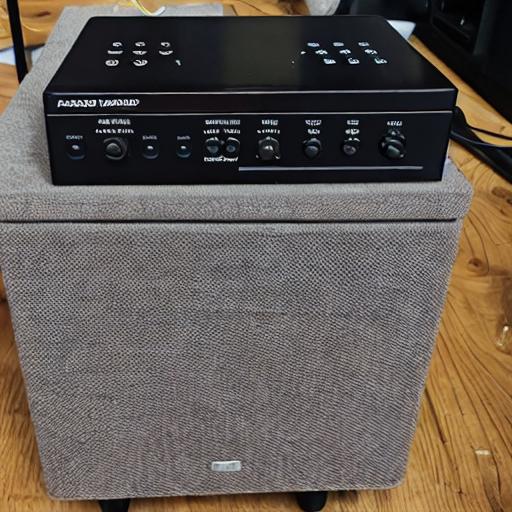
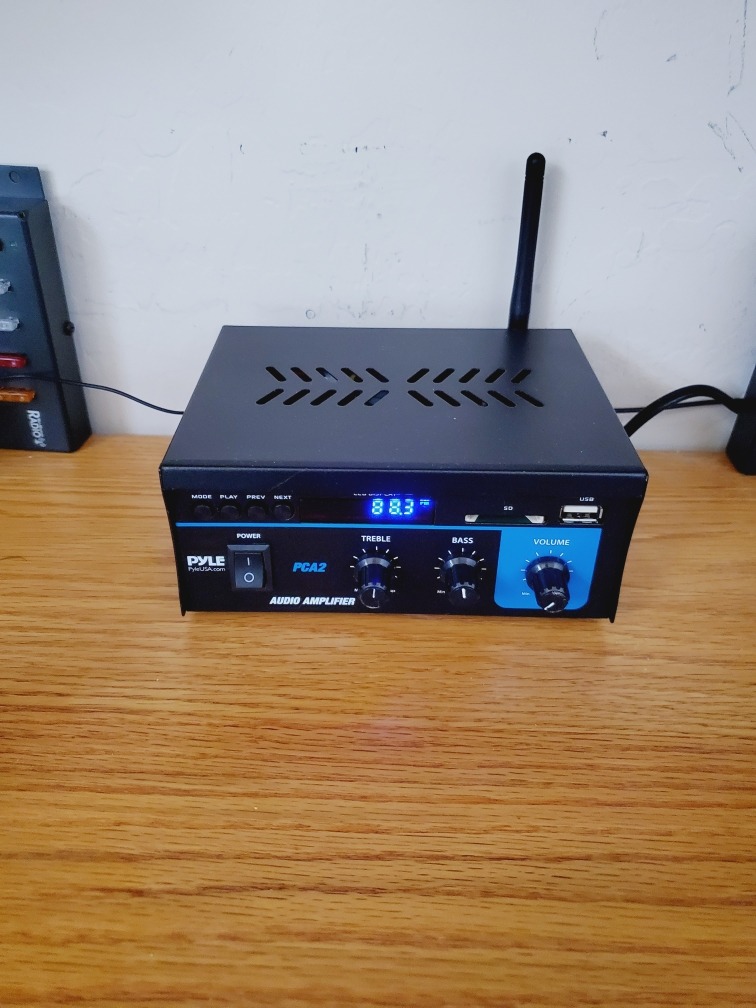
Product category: speaker
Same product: no